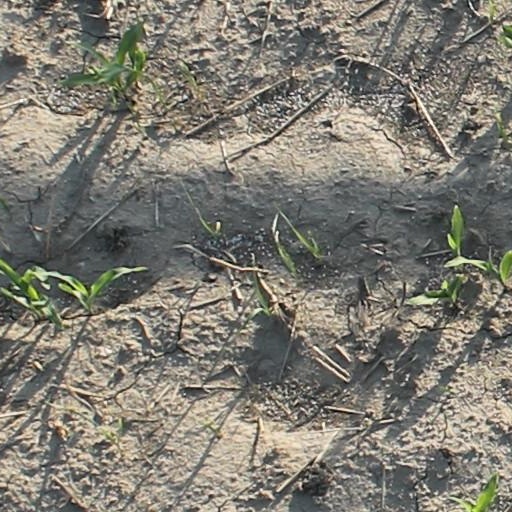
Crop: maize; corn